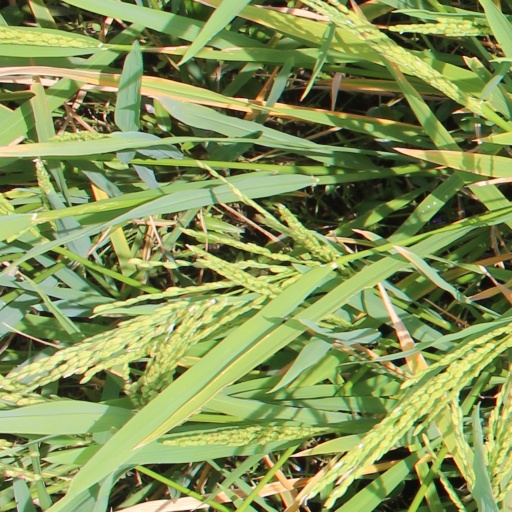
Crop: rice